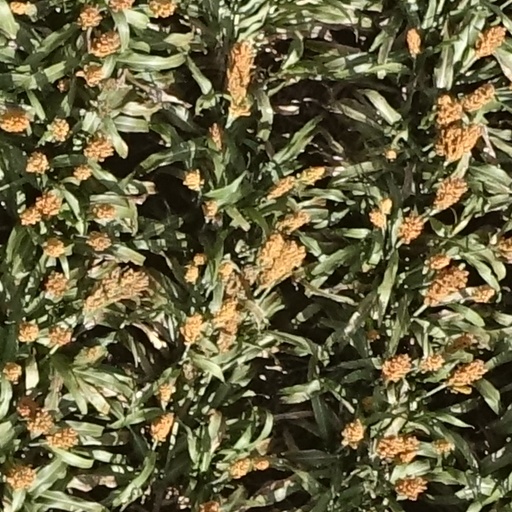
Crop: sorghum